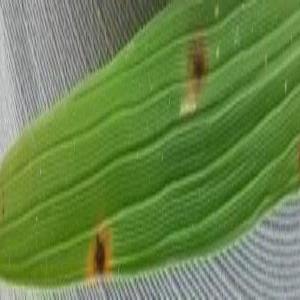
Disease: Brownspot